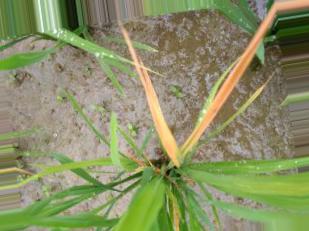
Nhãn: Tungro virus